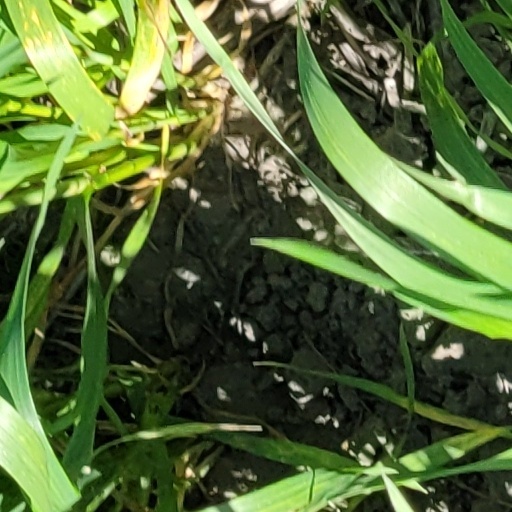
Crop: wheat